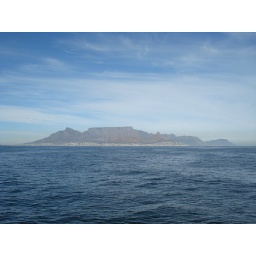
Capetown with table mountain behind it as you get back in from Robben island